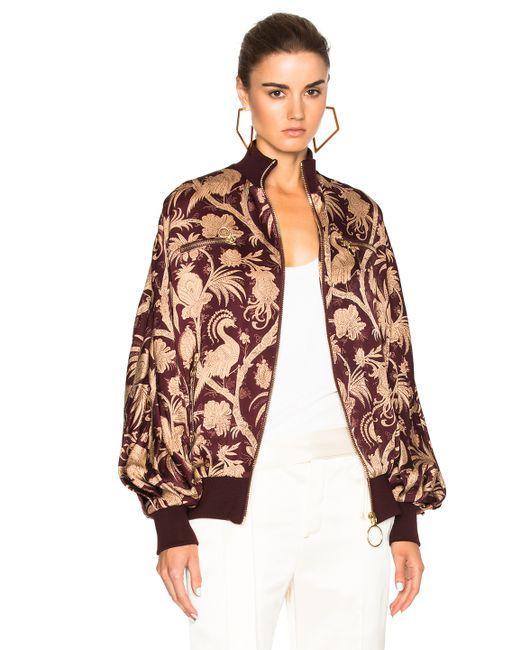
schöne braune florale Reißverschlussjacke für Damen